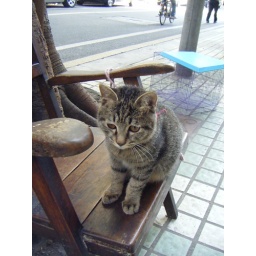
Photo taken @ Guangzhou, China. A kitty sitting on the chair beside the road.